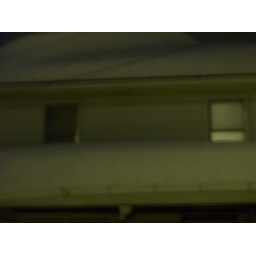
Snow collects on the roof of my house in this shot